Ometepe

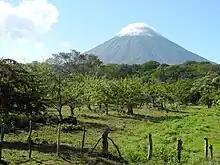
View of Volcán Concepción

Concepción is on the northwest half of the island. It has a base of beneath its symmetrical cone, and it is an active volcano. Because of its symmetry, it has been considered extremely beautiful. The volcano is believed to have risen in the early Holocene epoch and, through continual eruptions, now reaches an altitude of making Ometepe the world's highest lake island.